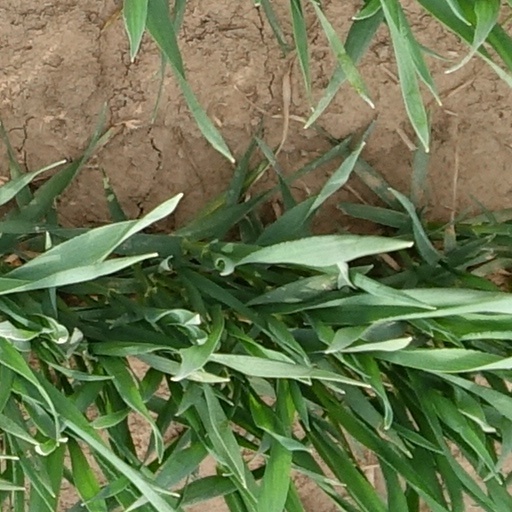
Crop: wheat